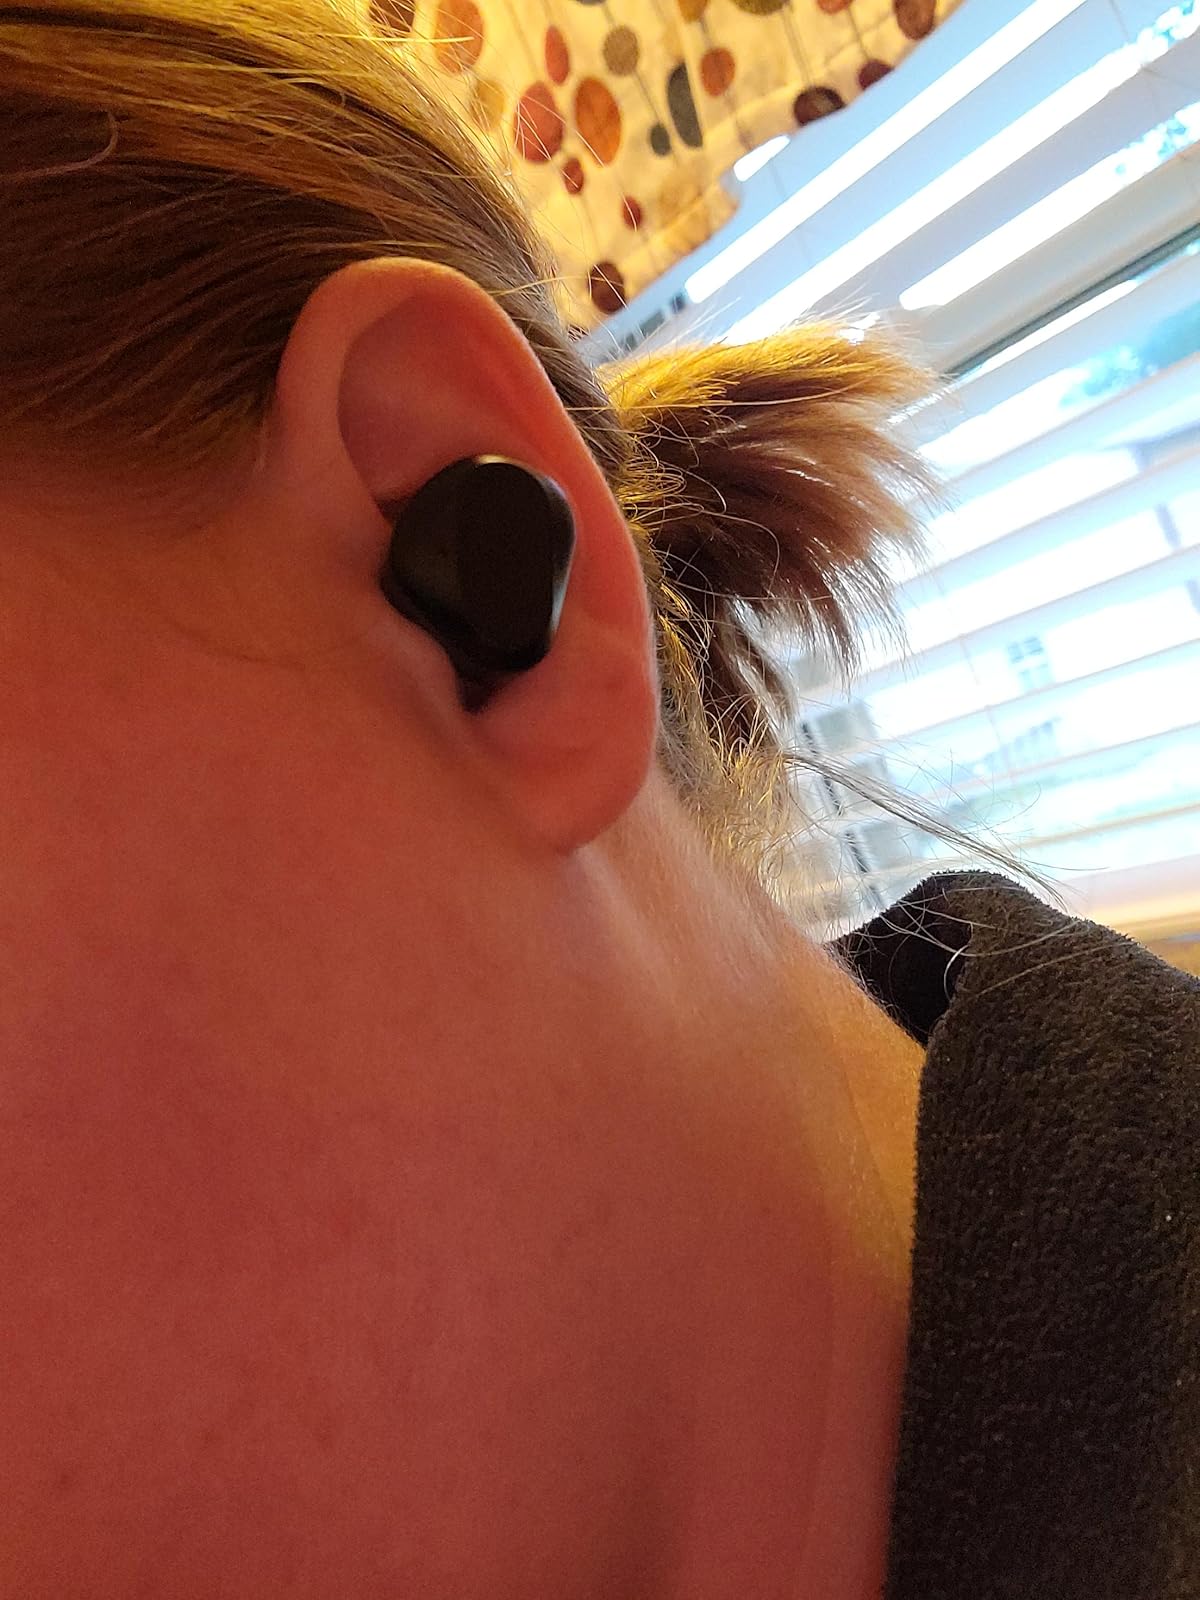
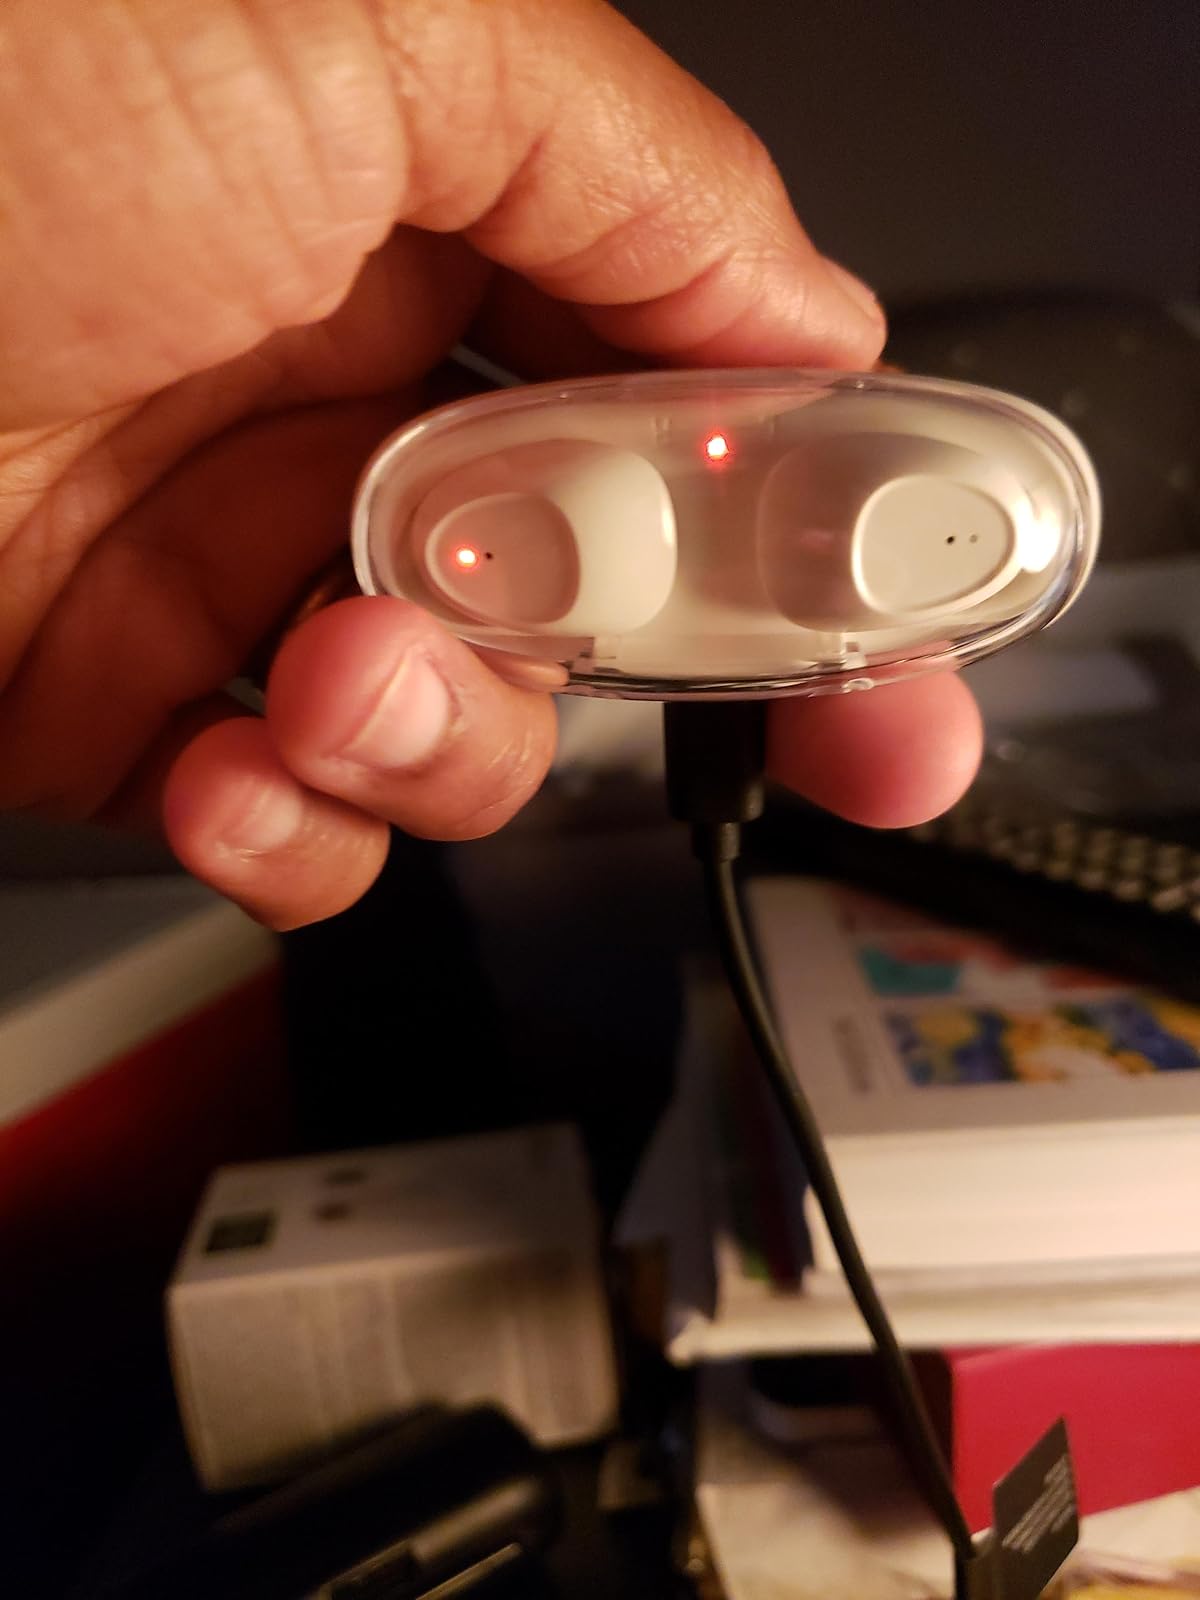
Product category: earbuds
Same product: no